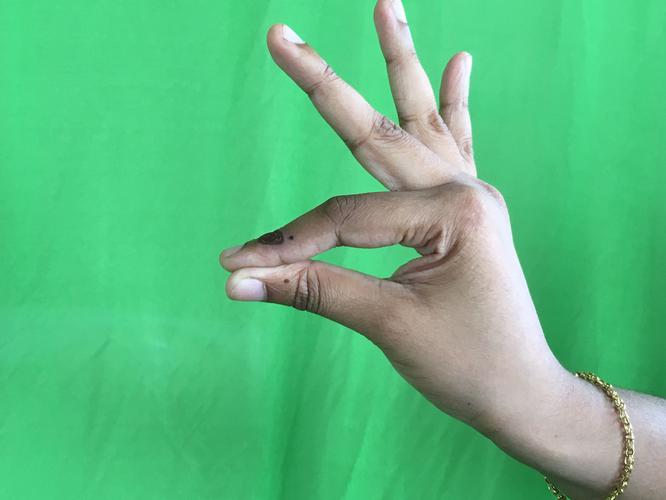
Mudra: Hamsasyam
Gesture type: single_hand